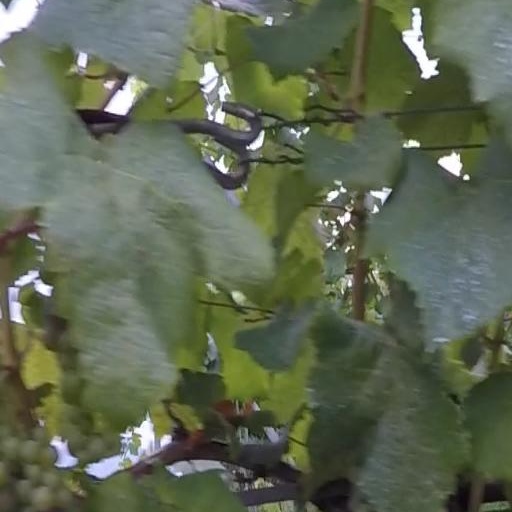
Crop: grape